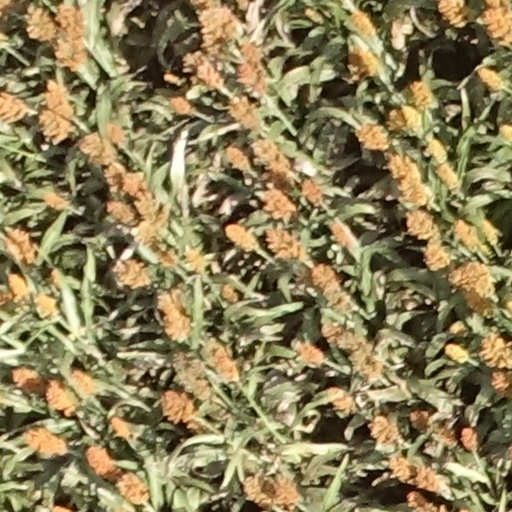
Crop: sorghum